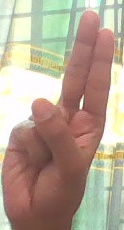
ASL sign: U